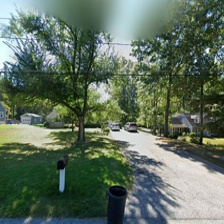
Label: streetView